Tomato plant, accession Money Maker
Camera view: vertical (180 deg); turntable rotation: 300 degrees
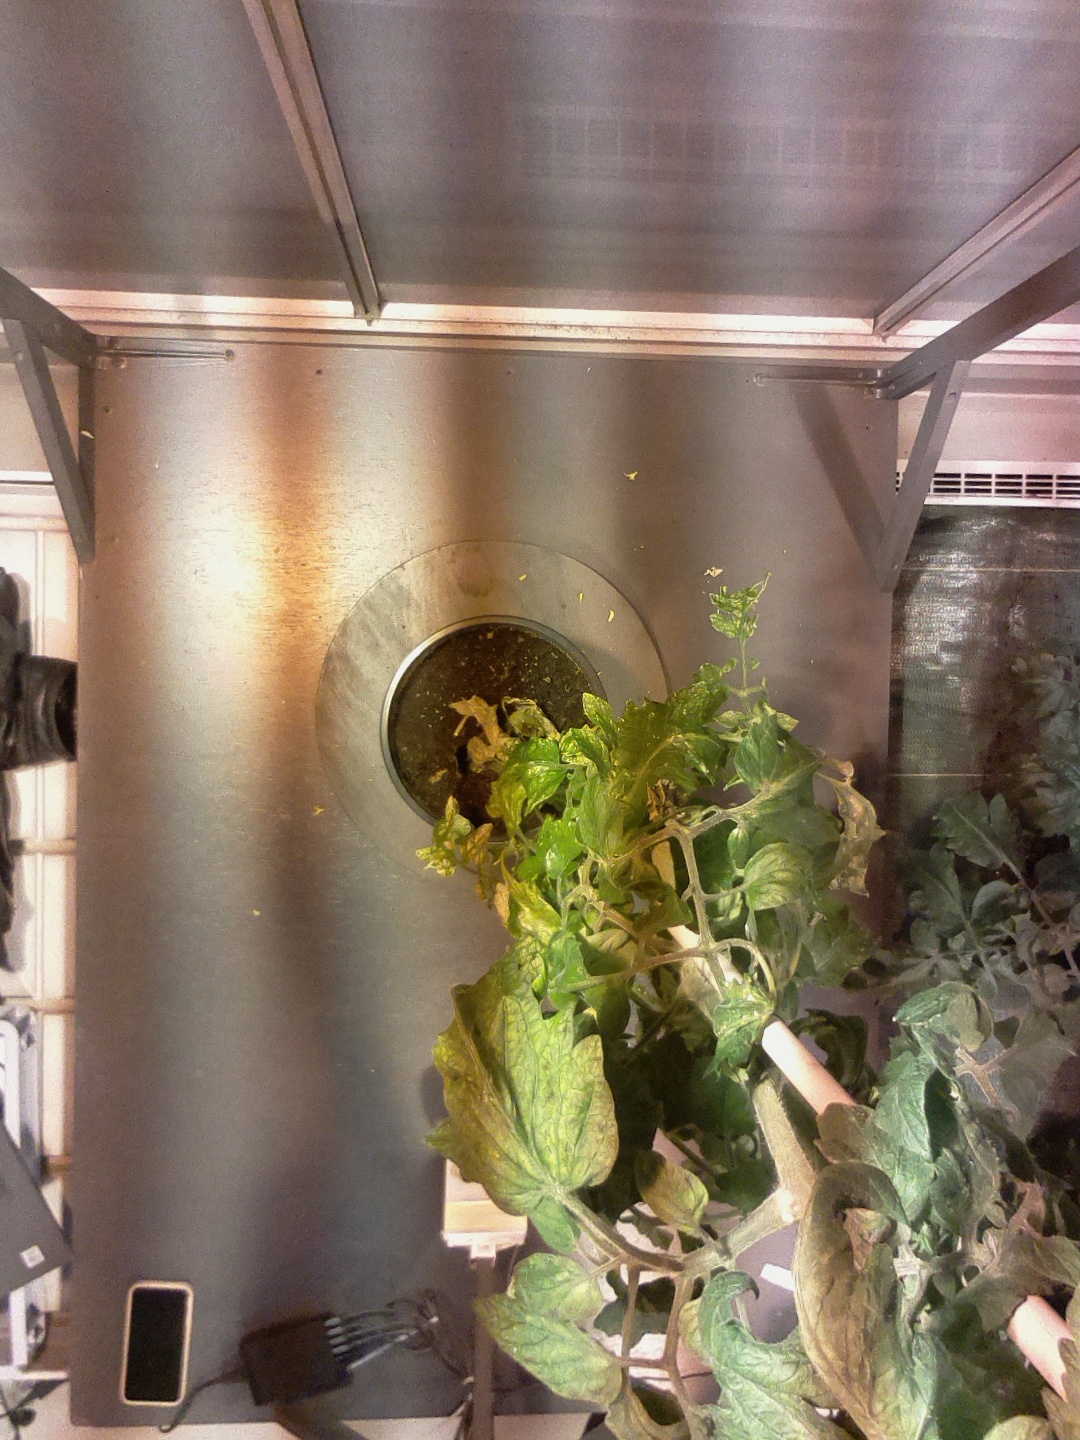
BBCH growth stage 73: 30%-40% of final fruit size